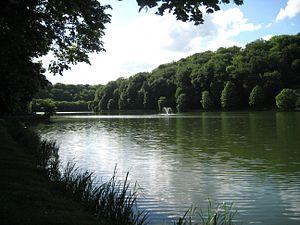
Le tourisme en Meurthe-et-Moselle fait partie d'une des principales activités économiques du département et se décline en plusieurs genres.
Le Woigot est une rivière française qui coule dans le département de Meurthe-et-Moselle, en région Grand Est. C'est un affluent de l'Orne en rive gauche, donc un sous-affluent du Rhin par la Moselle.
Briey est depuis 1ᵉʳ janvier 2017 une commune déléguée de Val de Briey et une ancienne commune française située dans le département de Meurthe-et-Moselle, en région Grand-Est.